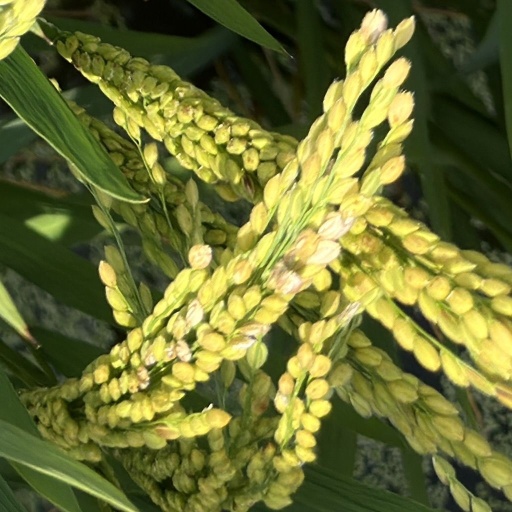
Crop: rice